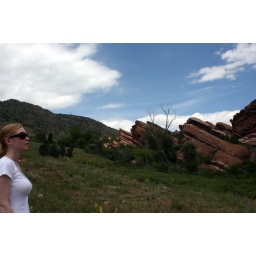
this was before I spilled red gatorade on my shirt and got crapped on by a bird